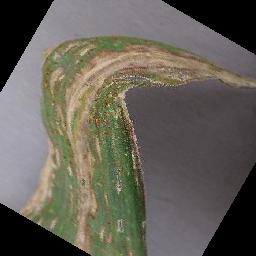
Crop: corn
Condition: (maize)_cercospora_spot_gray_spot